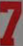
Number: 7